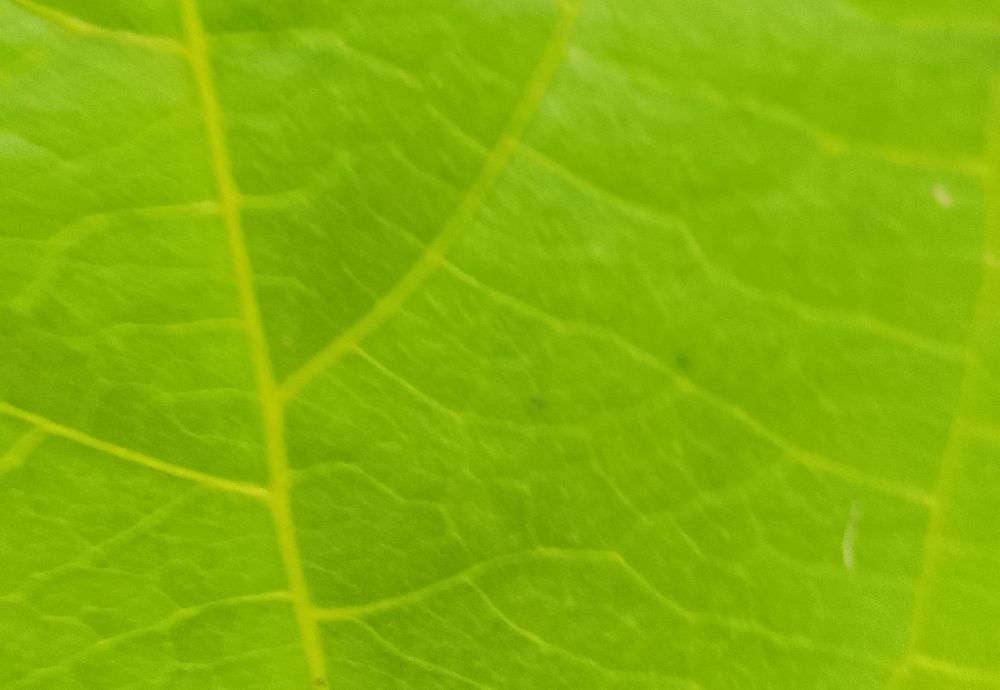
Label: healthy